The Unborn (2009 film)

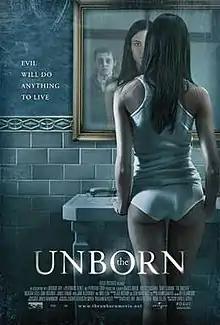
Theatrical release poster

The Unborn is a 2009 American supernatural horror film written and directed by David S. Goyer. The film stars Odette Yustman as a young woman who is tormented by a "dybbuk" and seeks help from a rabbi (Gary Oldman). The "dybbuk" seeks to use her death as a gateway to physical existence. Produced by Michael Bay and his production company Platinum Dunes, it was released in American theaters on January 9, 2009, by Rogue Pictures, making it the last film Goyer directed. The film was panned by critics, but was a commercial success, grossing $76.5 million against a budget of $16 million.